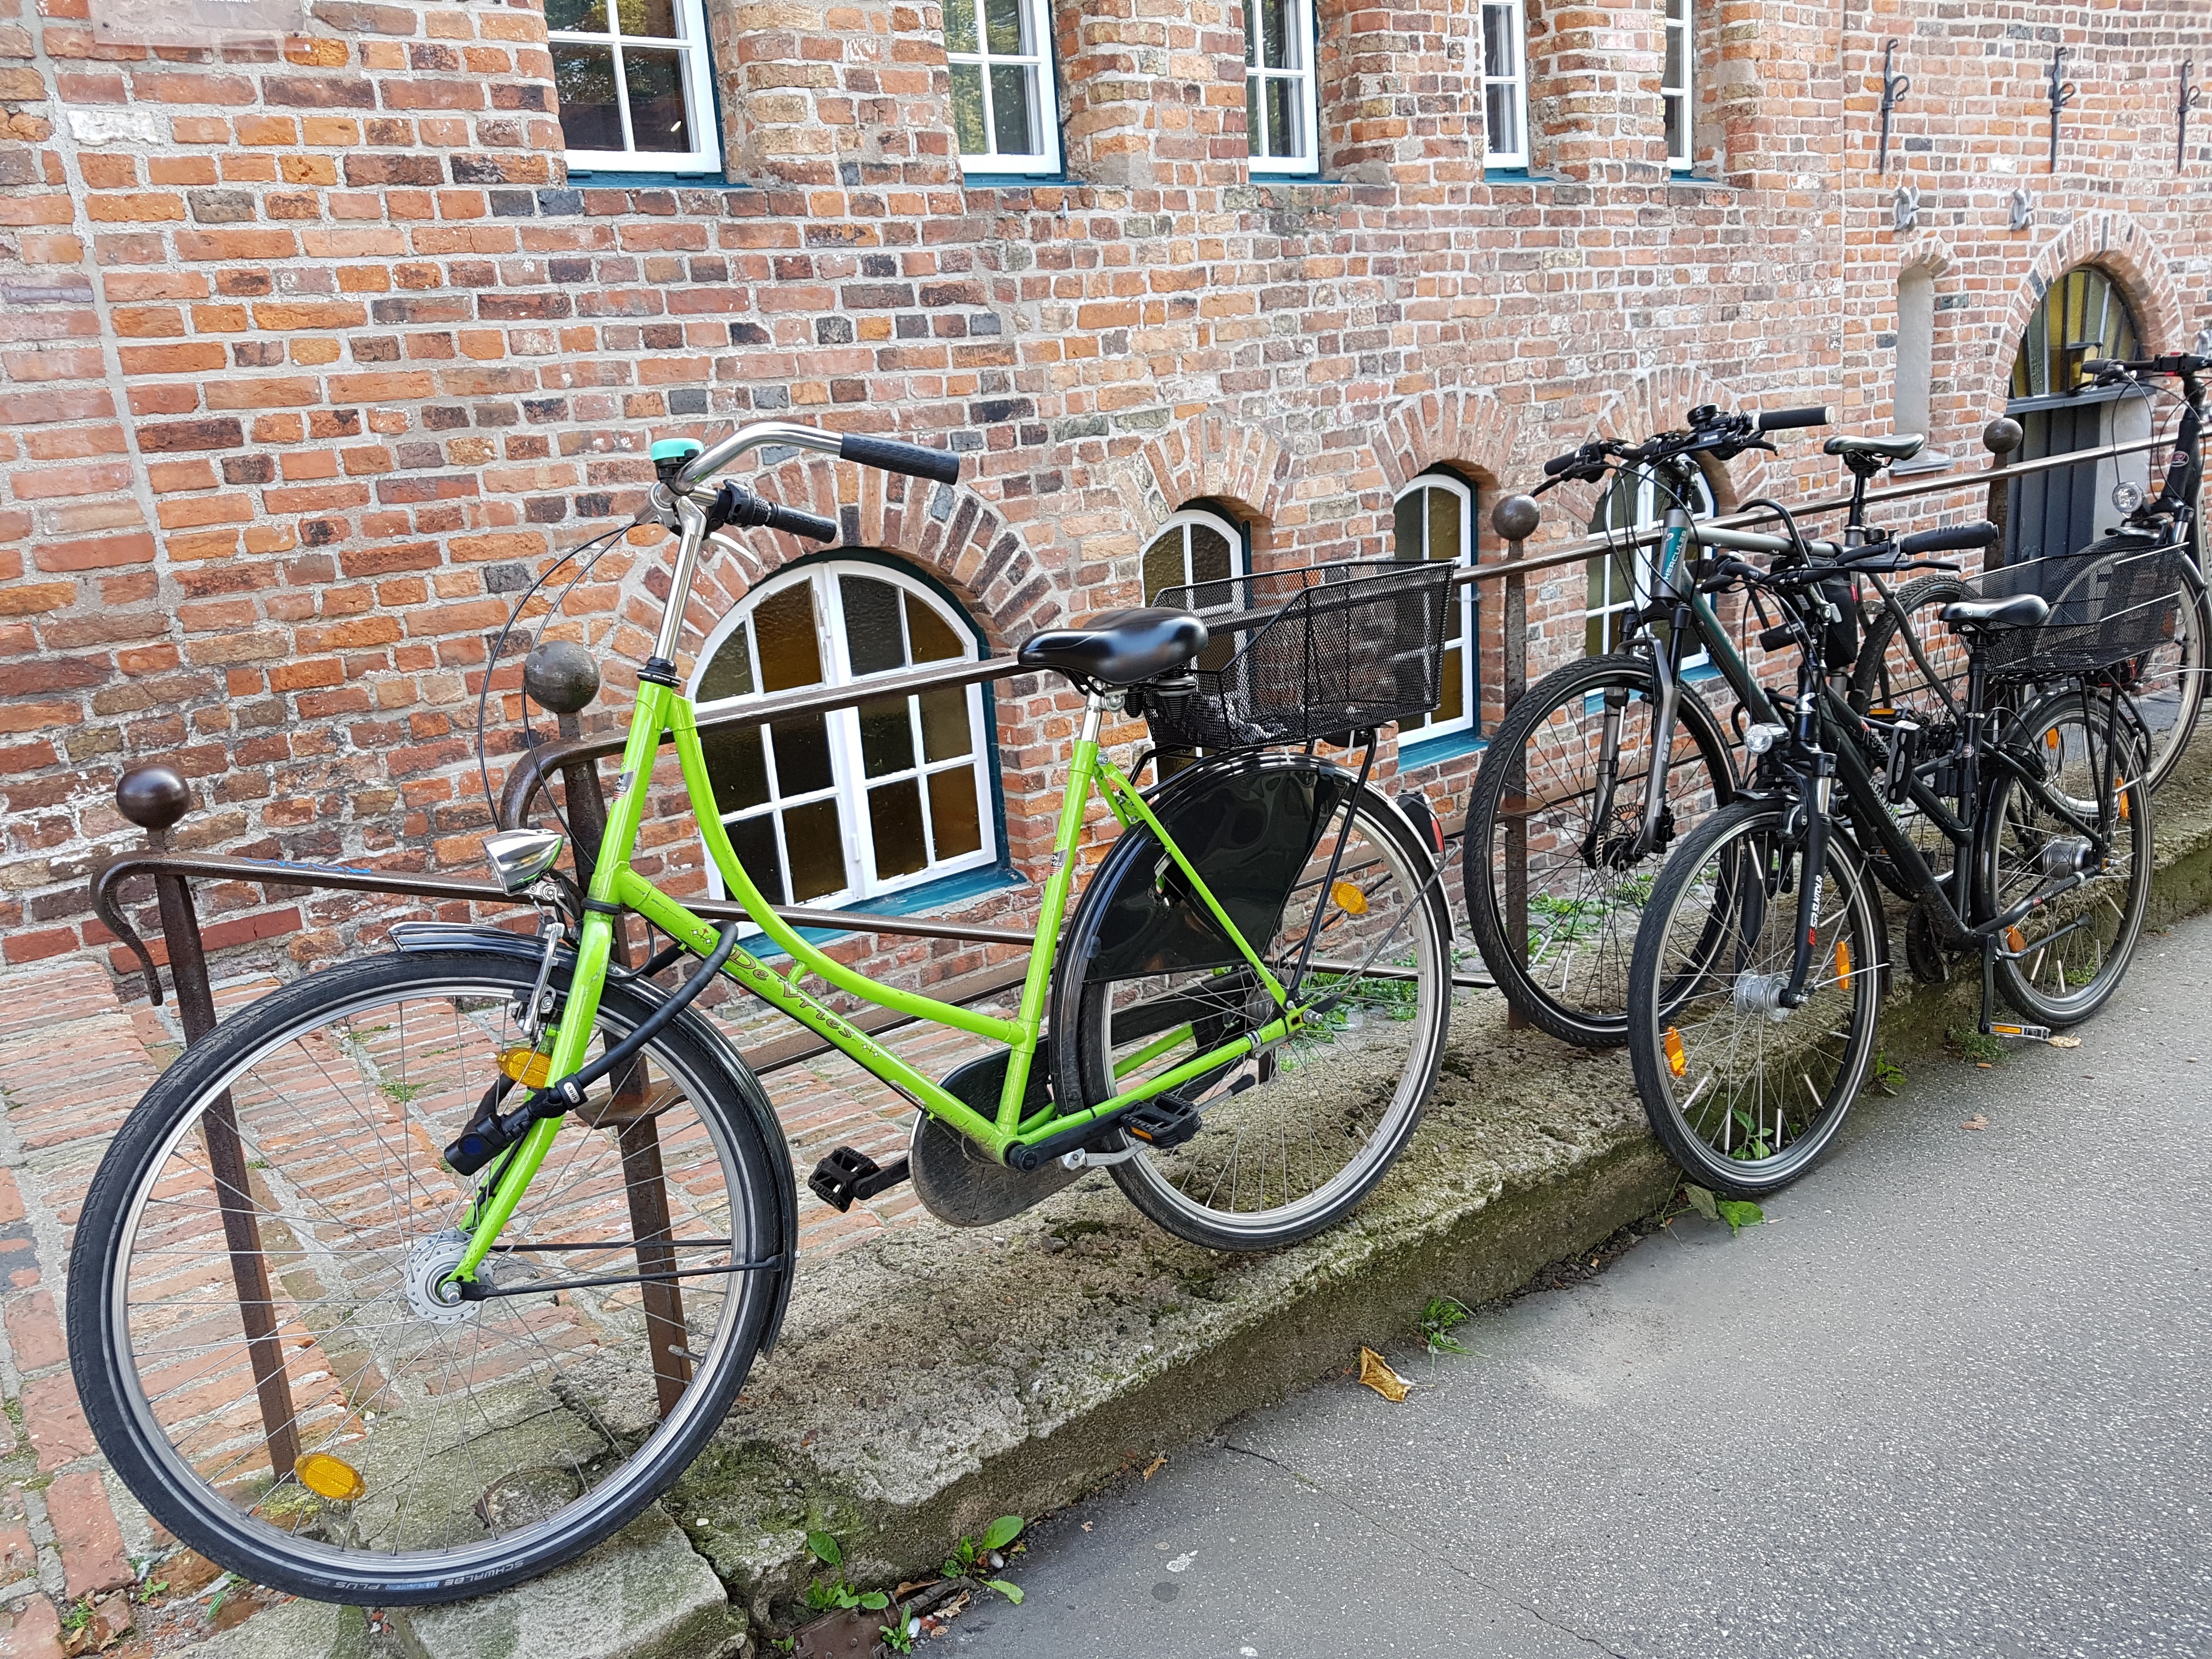
traffic, wheel, bicycle, vehicle, lane, sports equipment, mountain bike, cycling, bicycles, lubeck, road cycling, land vehicle, alternate space, cyclo cross bicycle, road bicycle, racing bicycle, hybrid bicycle, bicycle parking